Convoy UGS-40

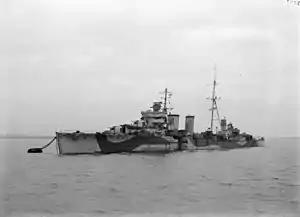
The anti-aircraft cruiser, HMS "Caledon", which tracked the incoming raids with her powerful radar.

The convoy was shadowed by German reconnaissance aircraft from 9 May, after passing the Gibraltar Strait. The German aircraft avoided at least ten attempts by the Allies to intercept. This was enough to put the convoy on alert, expecting a major attack. Their fears were well founded.